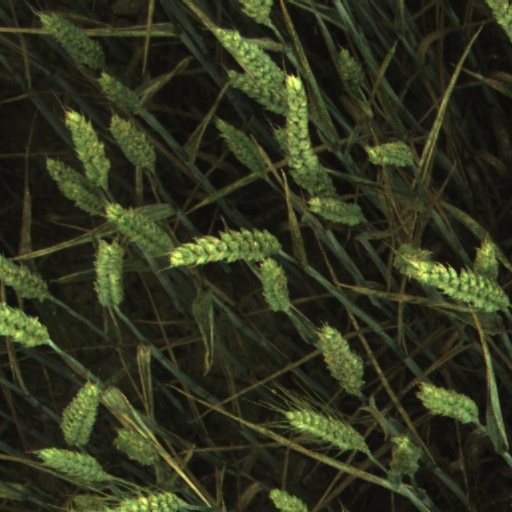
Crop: wheat